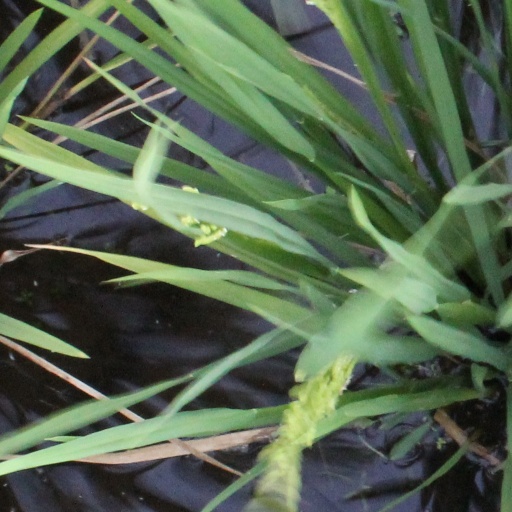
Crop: rice